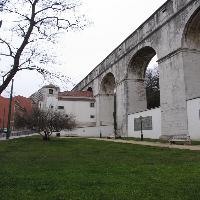
Weather: cloudy or overcast